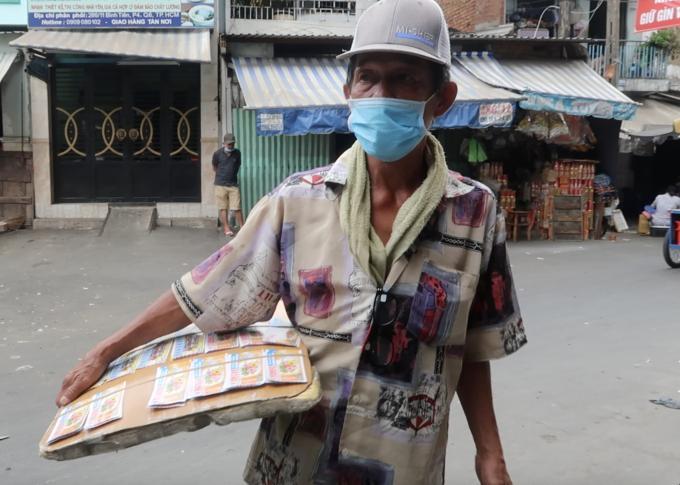
có một người đàn ông bán vé số xuất hiện trong bức ảnh